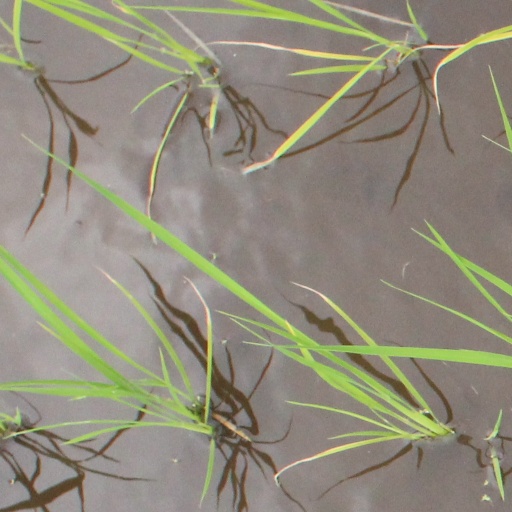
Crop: rice